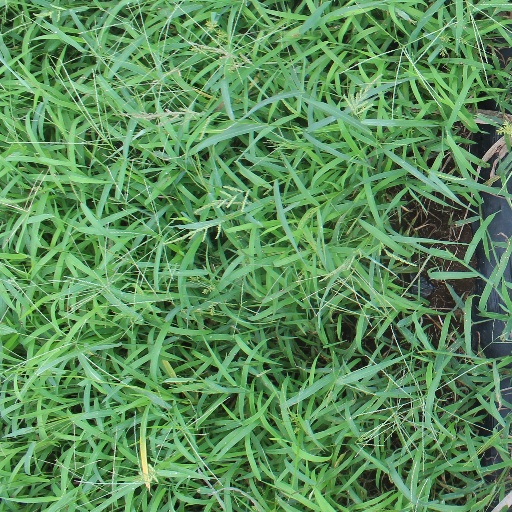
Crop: sorghum